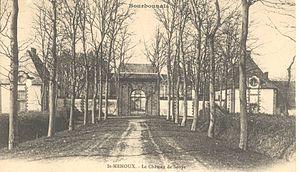
Allée plantée d'arbres menant au portail de l'entrée de la cour d'honneur du Château de Souys à Saint-Menoux. Plein cintre, ordonnance ionique et traitement en bossages.
Le château de Souys est un château situé à Saint-Menoux, en France, édifié selon des plans de Mansart au milieu du XVIIᵉ siècle. Résidence de gentilshommes sous l'Ancien Régime, lieu de séjour probable de Mᵐᵉ de Montespan, il devient la propriété de notables à partir de 1849 avant d'être acquis, vers le milieu du XXᵉ siècle, par une commune du département de la Seine-Saint-Denis pour être un lieu de vacances d'enfants.